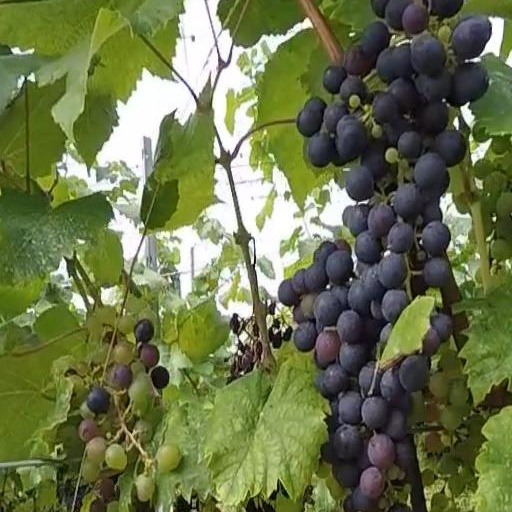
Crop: grape